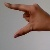
The image shows a hand gesture representing the letter 'Z' in Indian Sign Language.